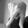
ASL letter: Q